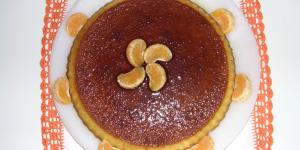
pudin de mandarina